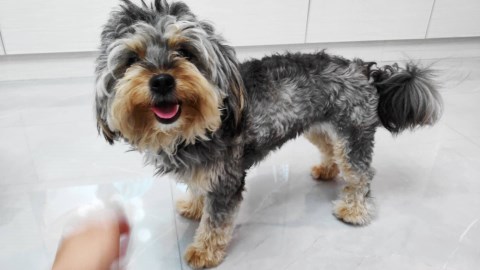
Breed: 7449-n000128-teddy